Mukesh Tiwari

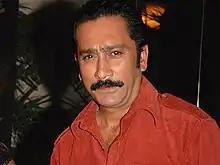

Mukesh Tiwari is an Indian actor, who has worked predominantly in Bollywood and few Tamil, Punjabi, Kannada and Telugu films. He is known for playing negative and comic side roles. He graduated from National School of Drama in 1994. He entered the film industry in the year 1998 with the movie "China Gate". He is known for his works in "The Legend of Bhagat Singh", "Gangaajal" and "Golmaal" as "Vasooli".